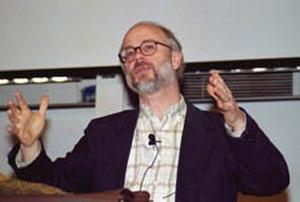
Michael J. Behe, né le 18 janvier 1952, est professeur de biologie moléculaire à l'université de Lehigh aux États-Unis. Il est surtout connu pour son concept de complexité irréductible et ses multiples prises de position en faveur du dessein intelligent. Il est membre du Discovery Institute, un think tank de la droite religieuse américaine.